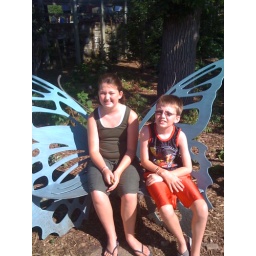
Britt and Braden in butterfly chair at zoo